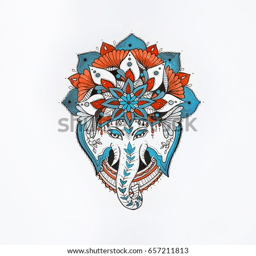
sketch of elephant in the mandala on a white background .